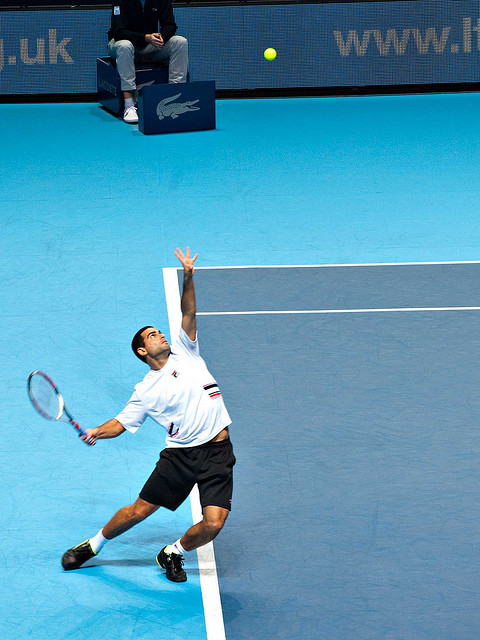
một người đàn ông đang nhìn lên quả bóng tenis ở trên không